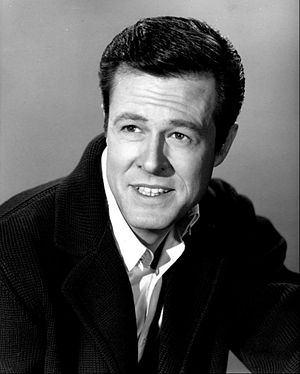
Robert Culp
Robert Culp var en amerikansk skuespiller og manuskriptforfatter, kendt fra sine roller på tv.